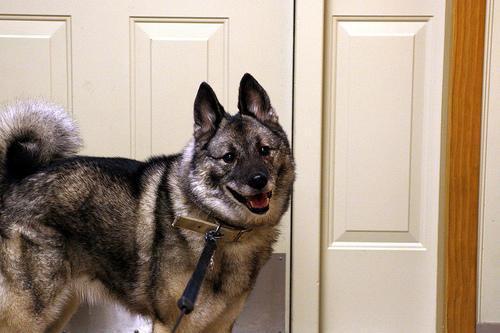
Norwegian_elkhound